List of Journey band members

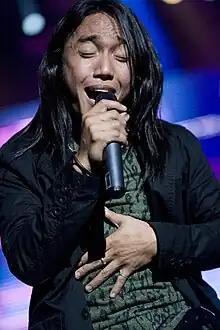
Vocalist Arnel Pineda replaced Jeff Scott Soto in 2007 and has remained with the band ever since.

Within six months of his permanent appointment, Soto had left Journey as the group went on a brief hiatus. Speaking about the singer's sudden departure, Cain commented that the band "just wanted to move in a different direction sonically". Before the end of the year, the group announced Filipino vocalist Arnel Pineda as its new frontman, who was selected after band members saw videos of him singing just like Perry. "Revelation" and "Eclipse" followed in 2008 and 2011. On June 14, 2015, Castronovo was arrested for assault following a domestic dispute. He was later charged with rape, sexual abuse, coercion and unlawful use of a weapon. On August 10, Castronovo was officially fired from Journey. Schon initially contacted former bandmate Smith to take his place, but as he was unavailable it was taken by Omar Hakim.